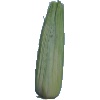
Label: Corn Husk 1